Salmo River

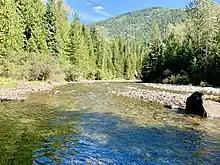
Salmo River near Ymir

The river then reaches the town of Salmo, itself named for the river. In Salmo the river is joined by Erie Creek (historically known as the North Fork of the Salmo), which provides a large portion of the water in the river.